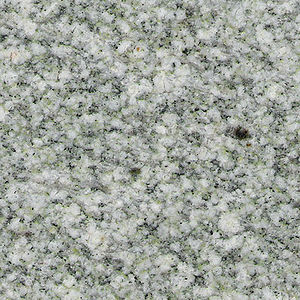
Granit
Grønlig Granit
Granit er en almindelig gruppe af magmatiske bjergarter, der bliver dannet på store dybder og stort tryk under kontinenter.